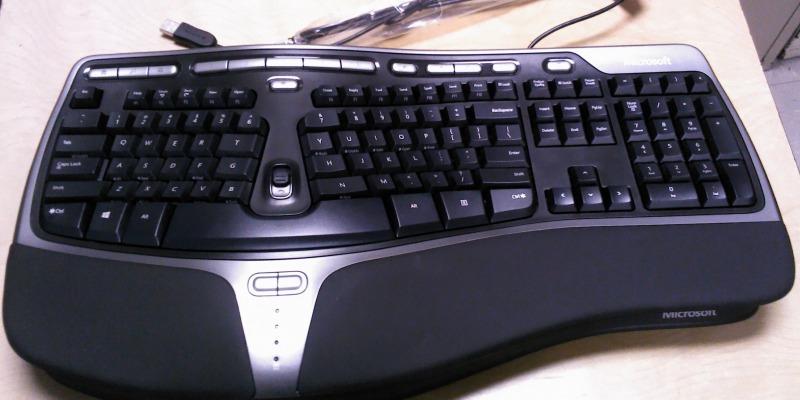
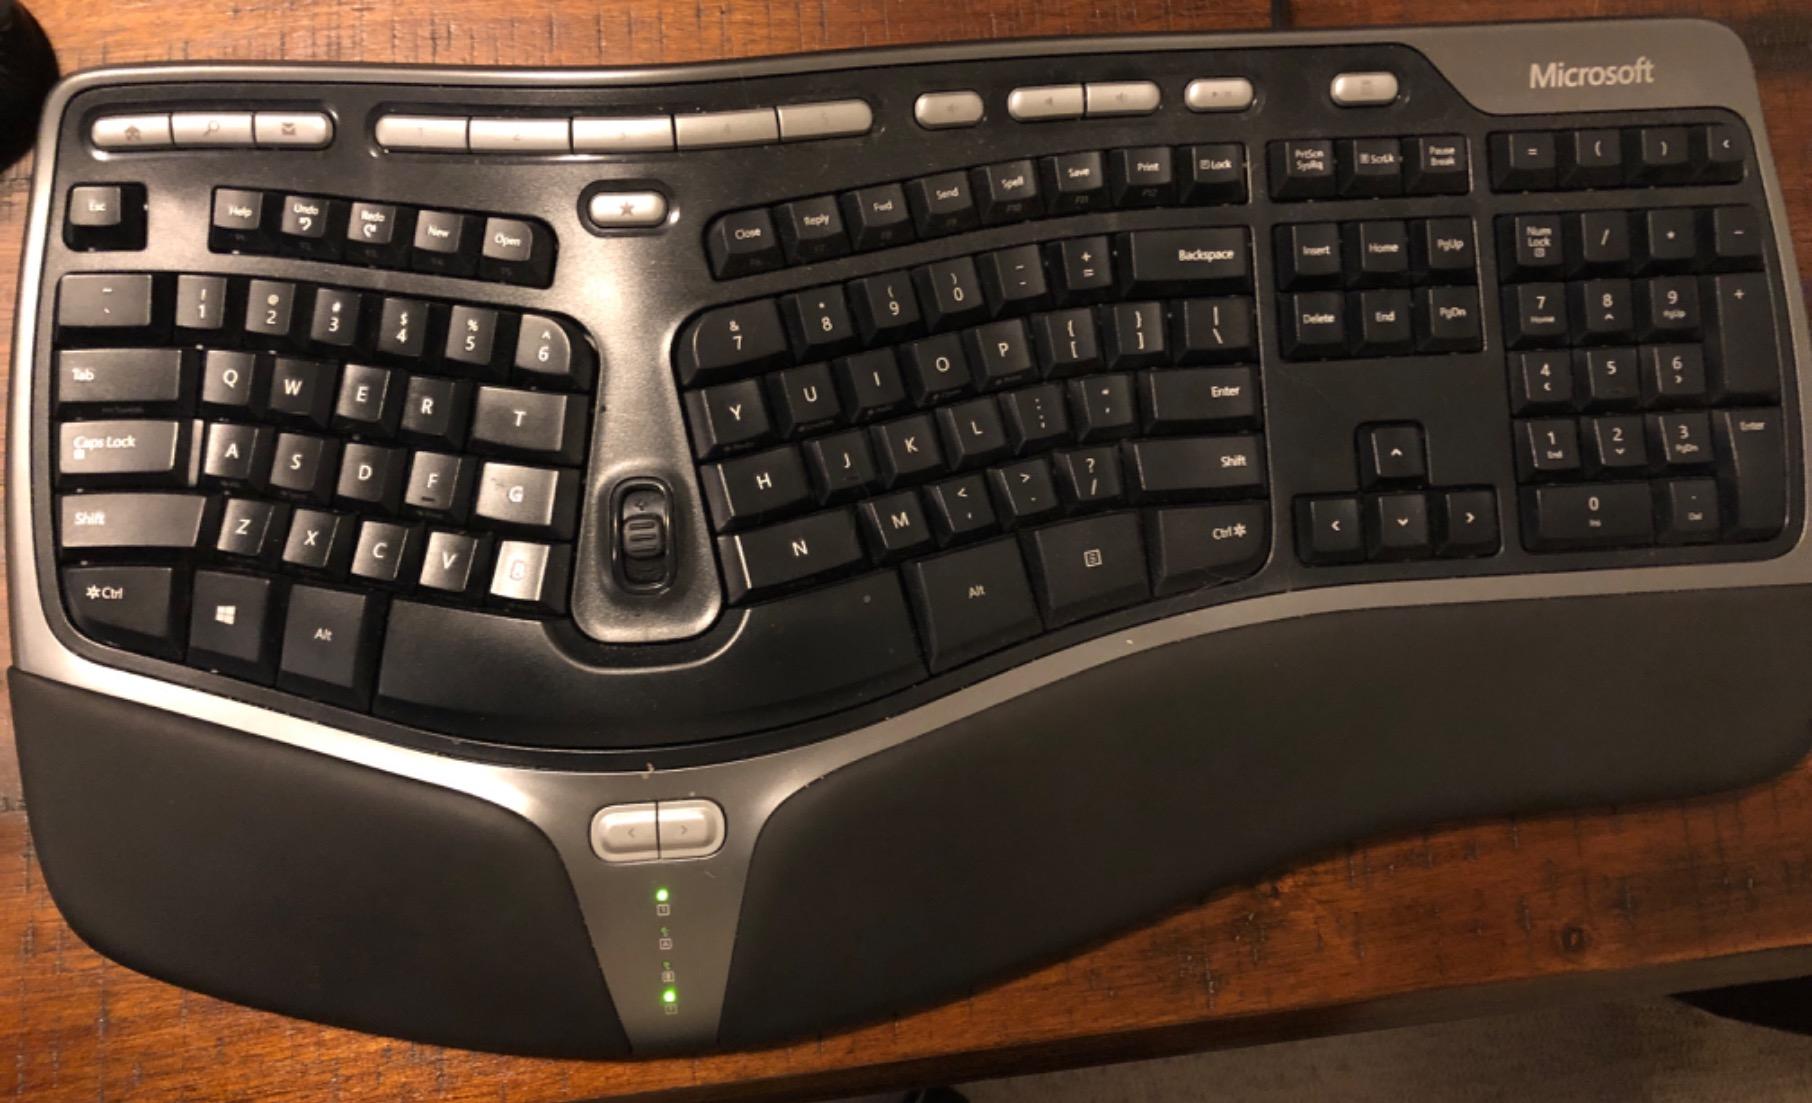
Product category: keyboard
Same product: yes